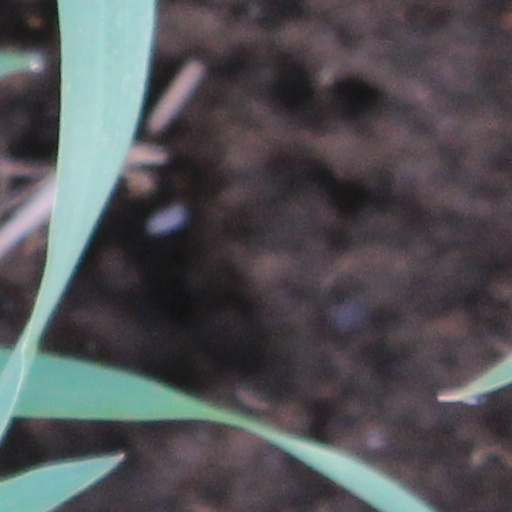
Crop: wheat